Wreath

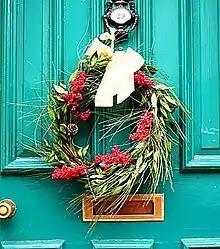
A Christmas wreath on a house door in England.

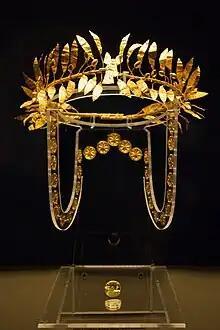
A golden wreath and ring from the burial of an Odrysian Aristocrat at the Golyamata Mogila in the Yambol region of Bulgaria. Mid 4th century BC.

A wreath is an assortment of flowers, leaves, fruits, twigs, or various materials that is constructed to form a ring shape.